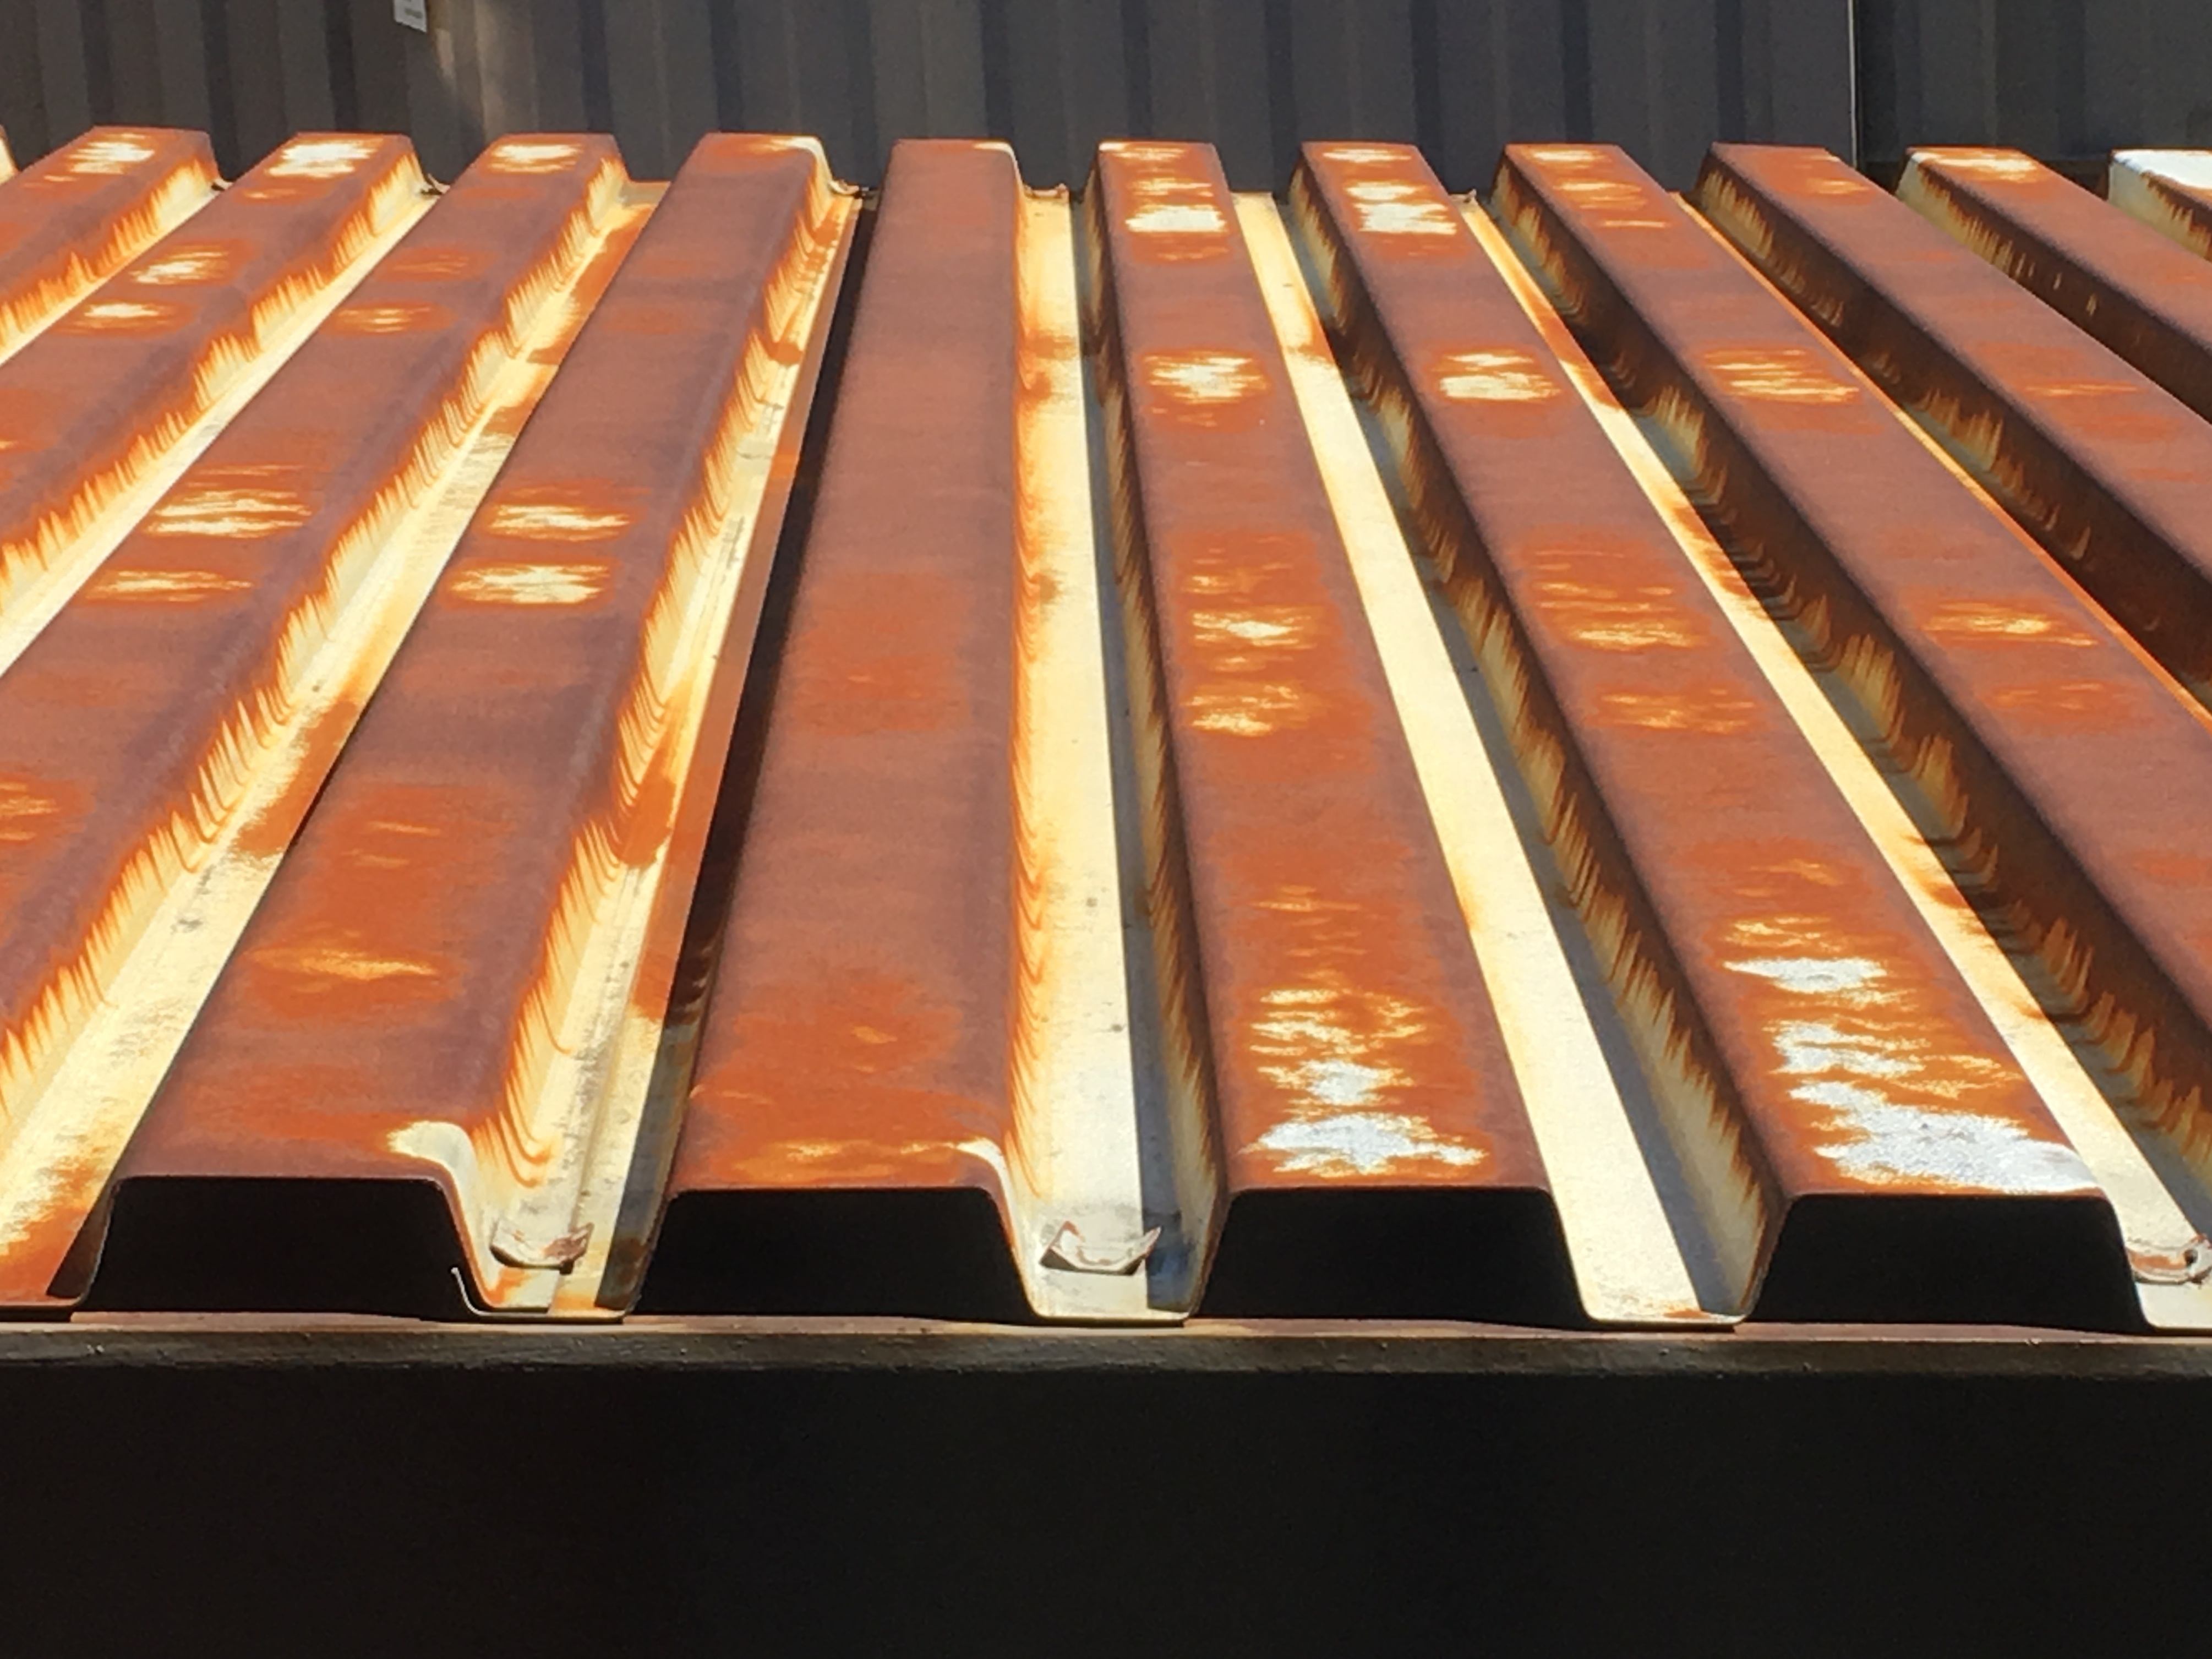
wood, floor, beam, metal, musical instrument, hardwood, string instrument, wood stain